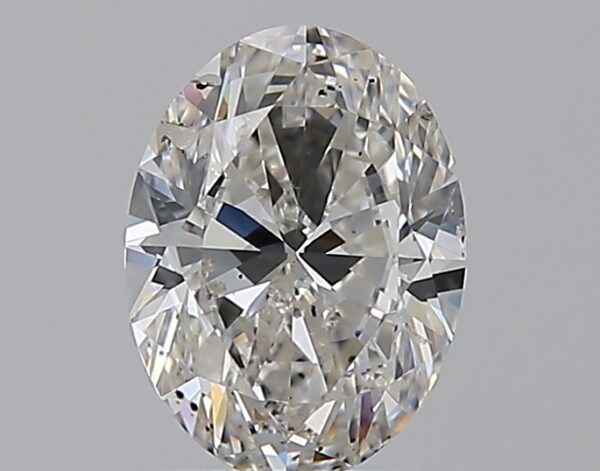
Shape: oval
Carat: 1.2
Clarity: SI2
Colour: G
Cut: EX
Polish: EX
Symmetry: VG
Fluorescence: ST
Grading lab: GIA
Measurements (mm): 7.93 x 5.9 x 3.76